The Starlight Express

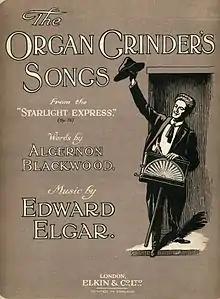
Charles Mott as the Organ Grinder

13. Jane Anne & Cousin Henry, duet: "Hearts must be soft-shiny dressed" – ""Dustman, Laugher, Tramp and busy Sweep""